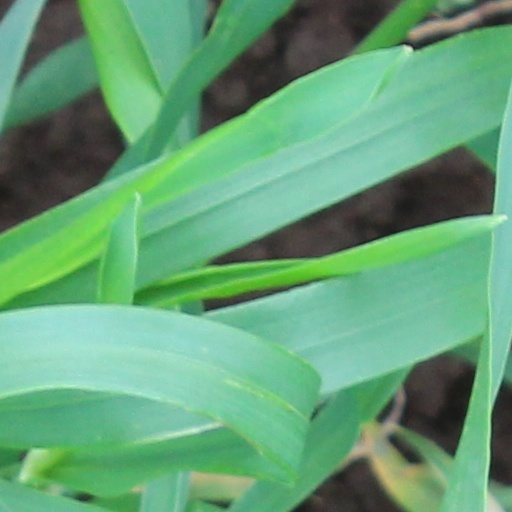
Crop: wheat